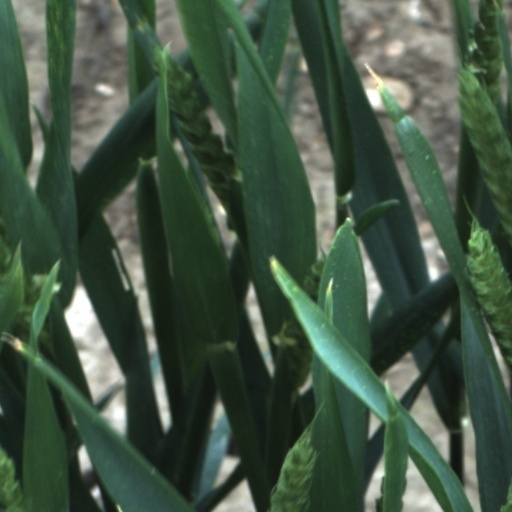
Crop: wheat